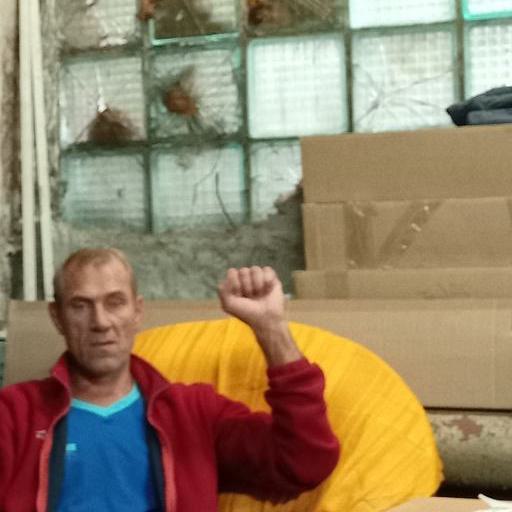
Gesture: fist